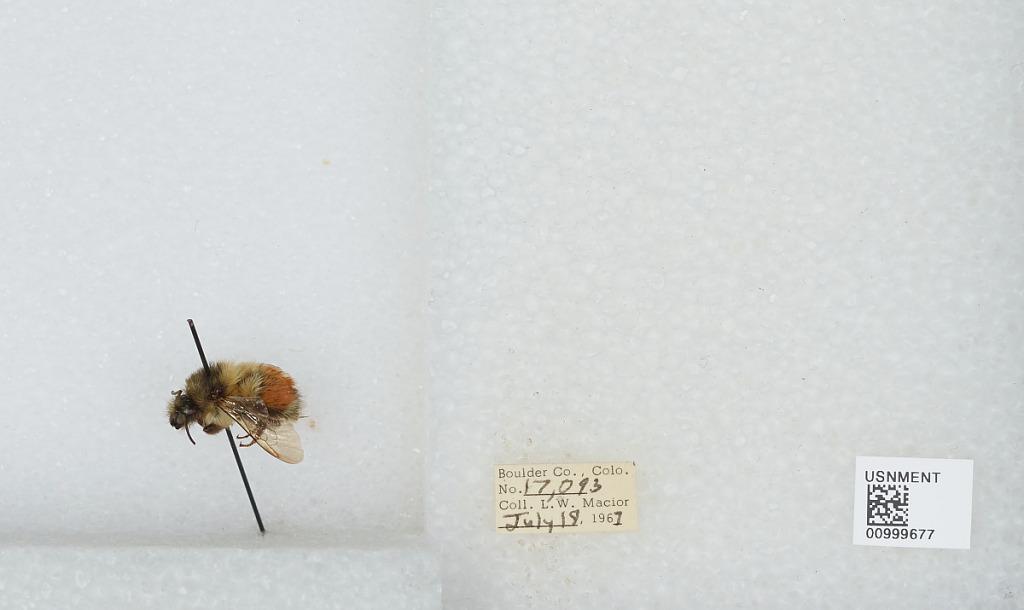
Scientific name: Bombus (Pyrobombus) melanopygus Nylander
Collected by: L. Macior
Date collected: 1967-7-18
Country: United States
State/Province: Colorado
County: Boulder
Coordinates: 40.015, -105.27